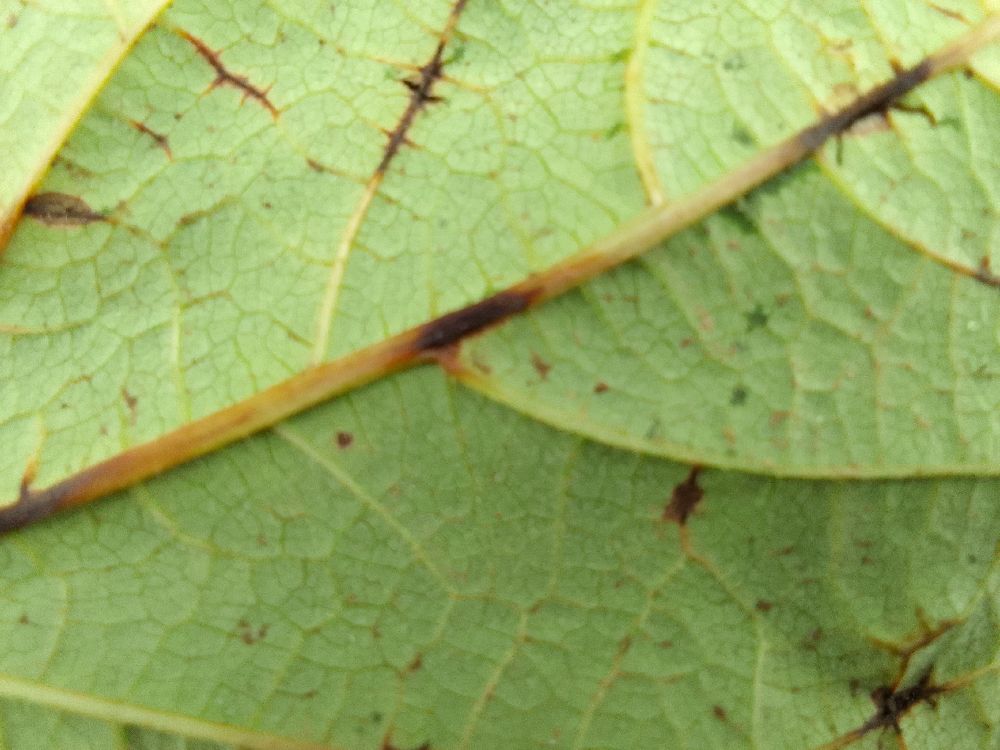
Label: anthracnose